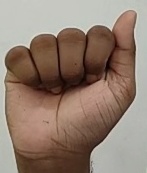
ASL sign: A